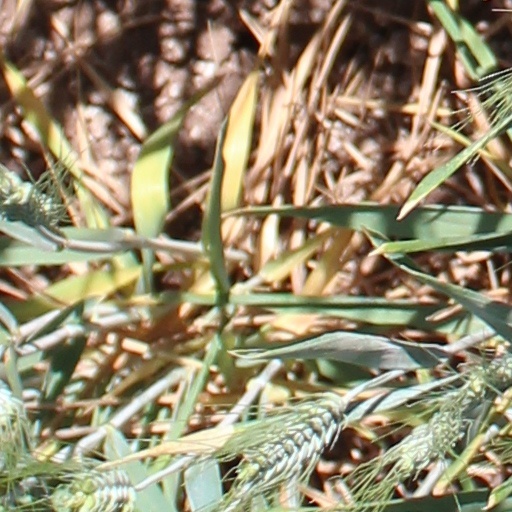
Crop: wheat